Cannes Championships

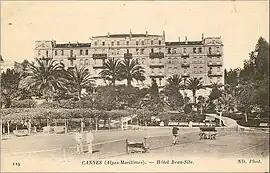
Hotel Beau Site Cannes in 1900 venue for the championships

"In 1936 the Beau Site Tennis Club staged two Cannes Championships (for men) the first from 23 to 29 March and the second from 30 March to 5 April."